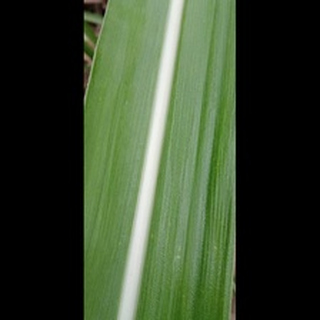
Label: healthy_sugarcane